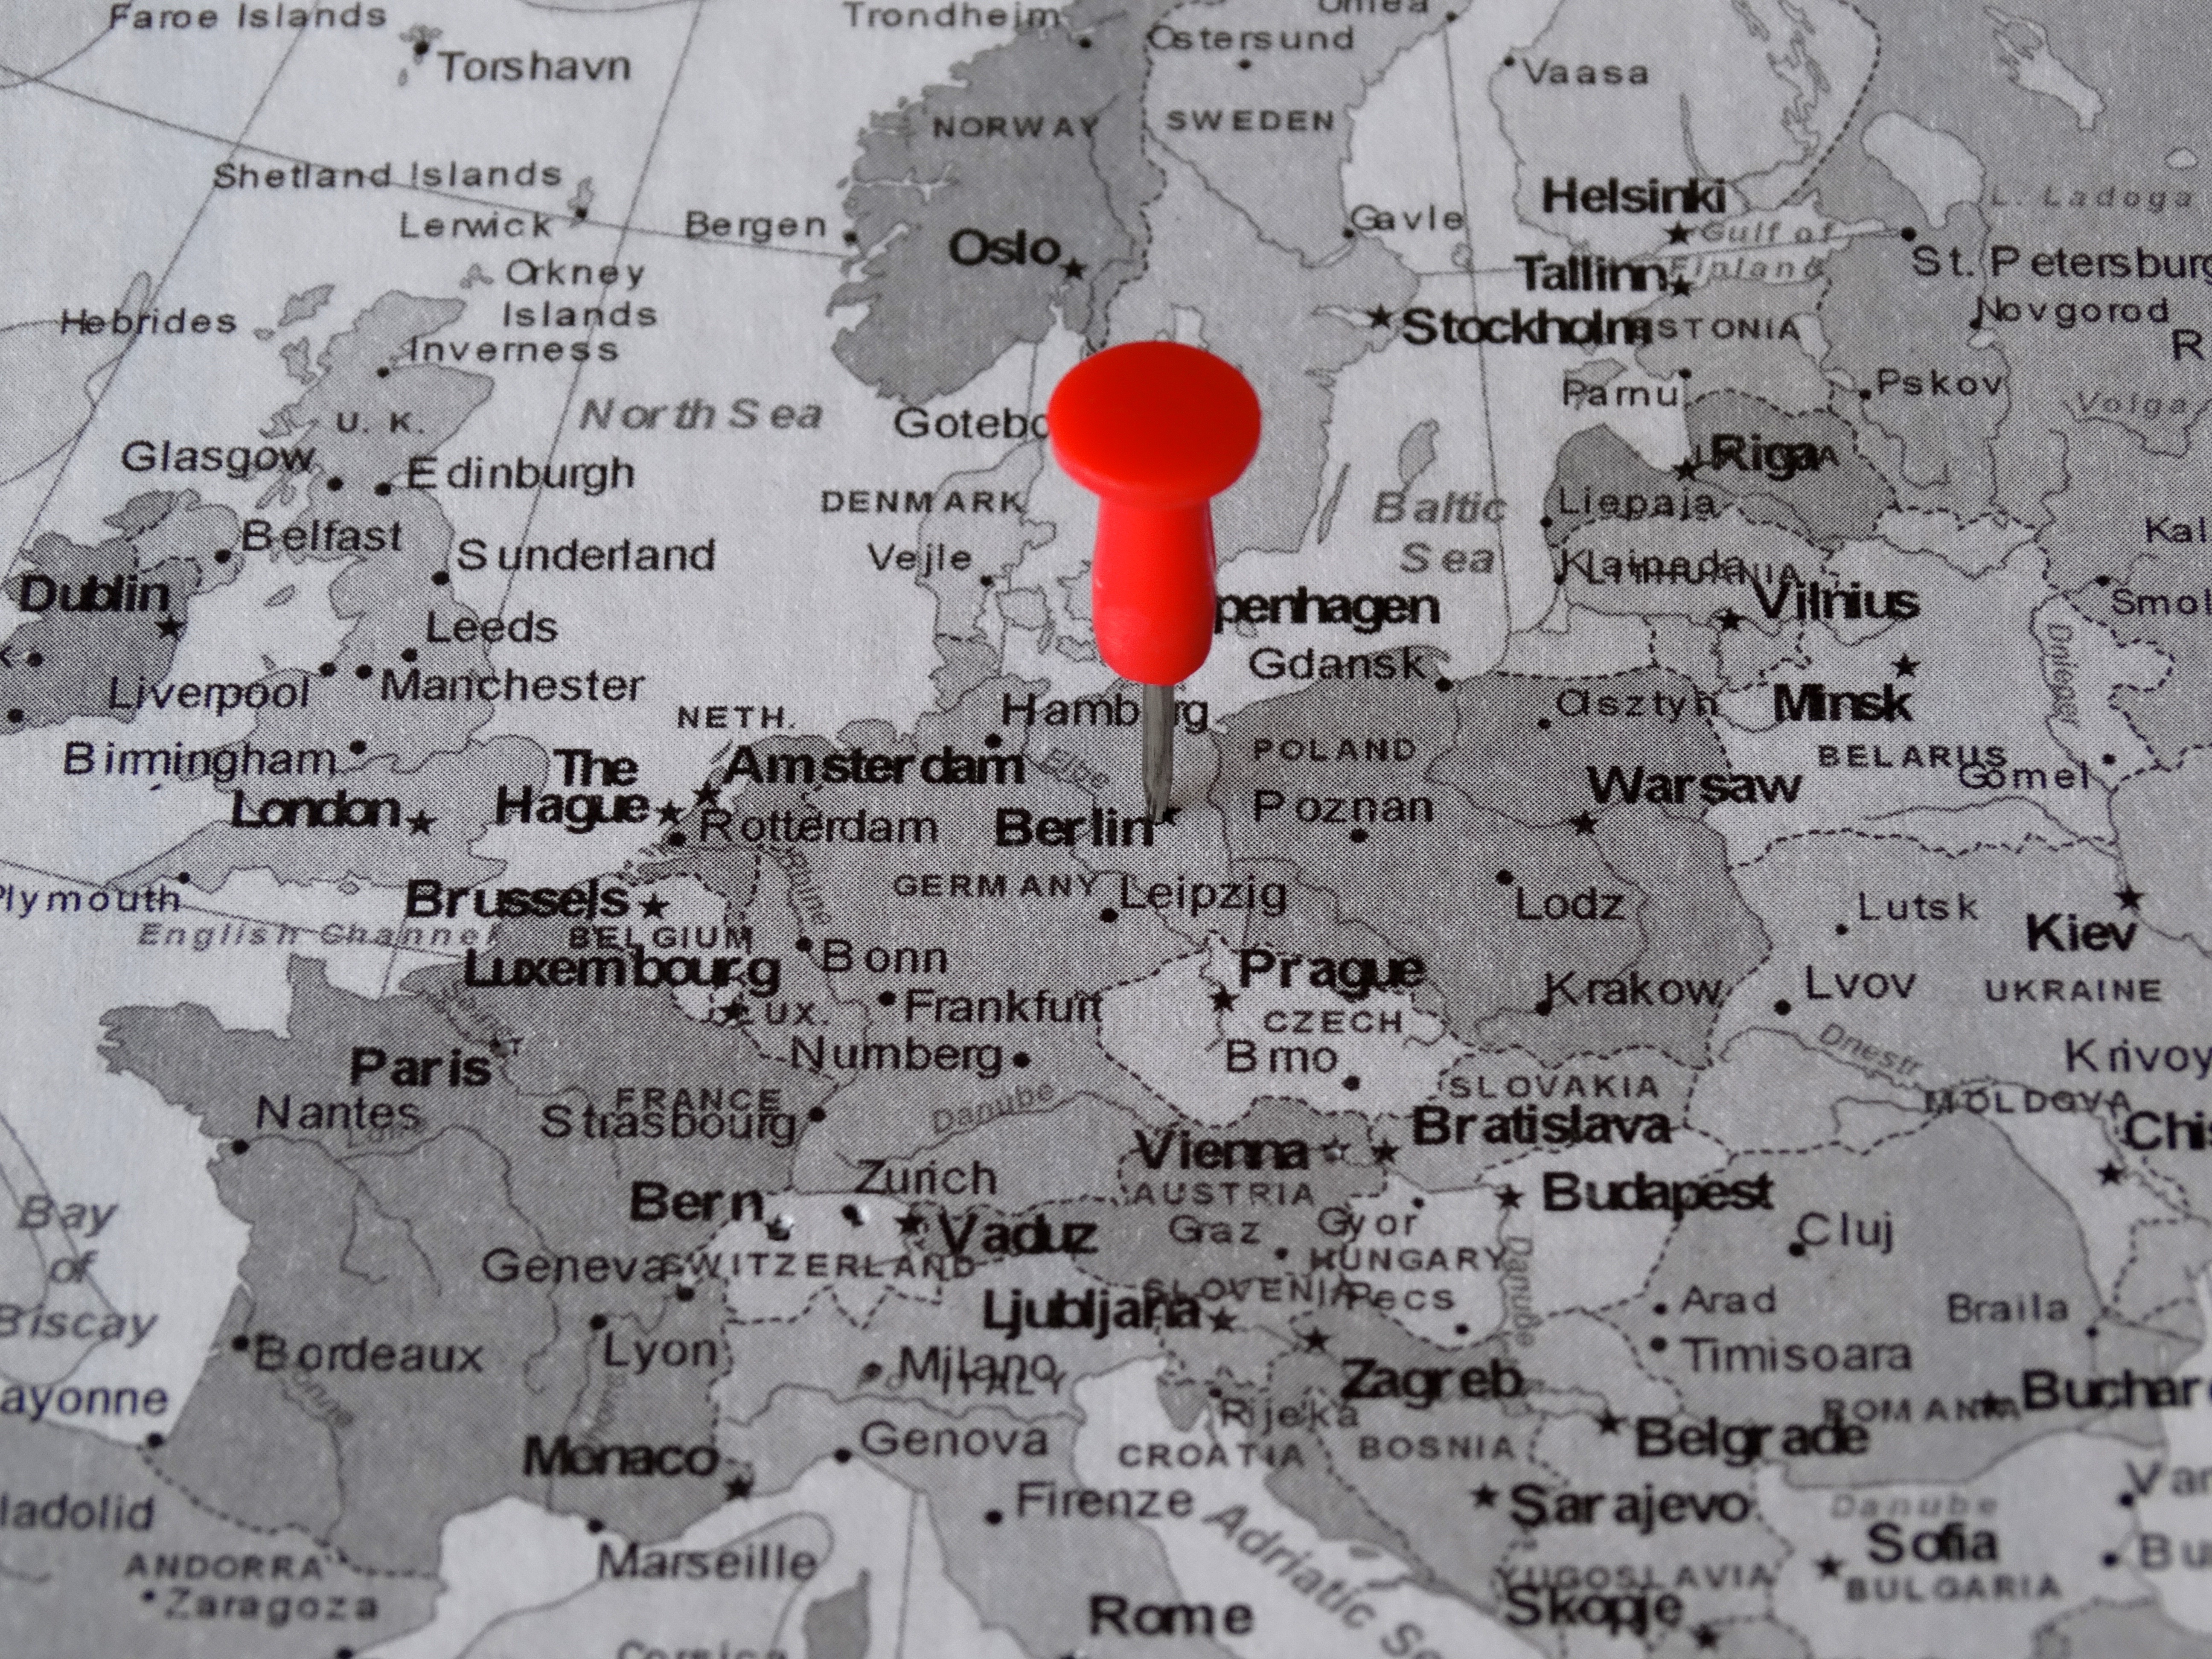
line, map, atlas, font, capital, pin, text, berlin, destination, meeting point, geological phenomenon